Beardslee Telegraph

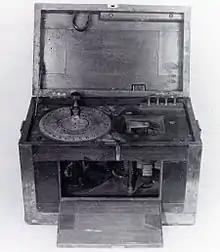
A Beardslee telegraph machine. Note the alphabet dial and pointer instead of the usual transmission key.

The Beardslee Telegraph was a portable military telegraph developed by George Beardslee and adopted by Albert J. Myer to provide a mobile field telegraph system. The instrument was operated by hand-turned magnetos and did not require the heavy batteries needed in the civilian telegraphs. It included an alphabet dial and pointer instead of the usual key for transmission.